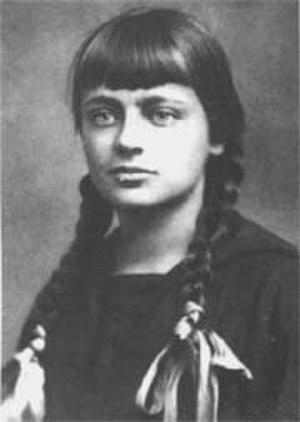
Ariadna Sergueïevna Efron, née le 18 septembre 1912 à Moscou et morte le 26 juillet 1975 à Taroussa, fille de la poétesse Marina Tsvetaïeva et de l’ancien agent soviétique Sergueï Efron, est une peintre et écrivaine russe.